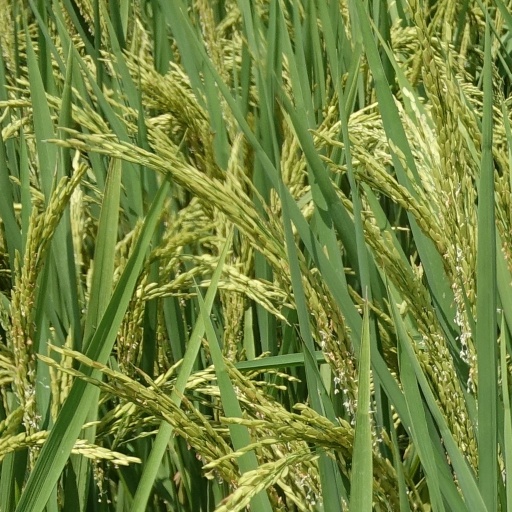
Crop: rice